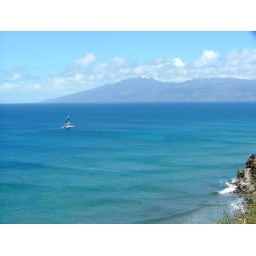
Sailing over the ocean blue